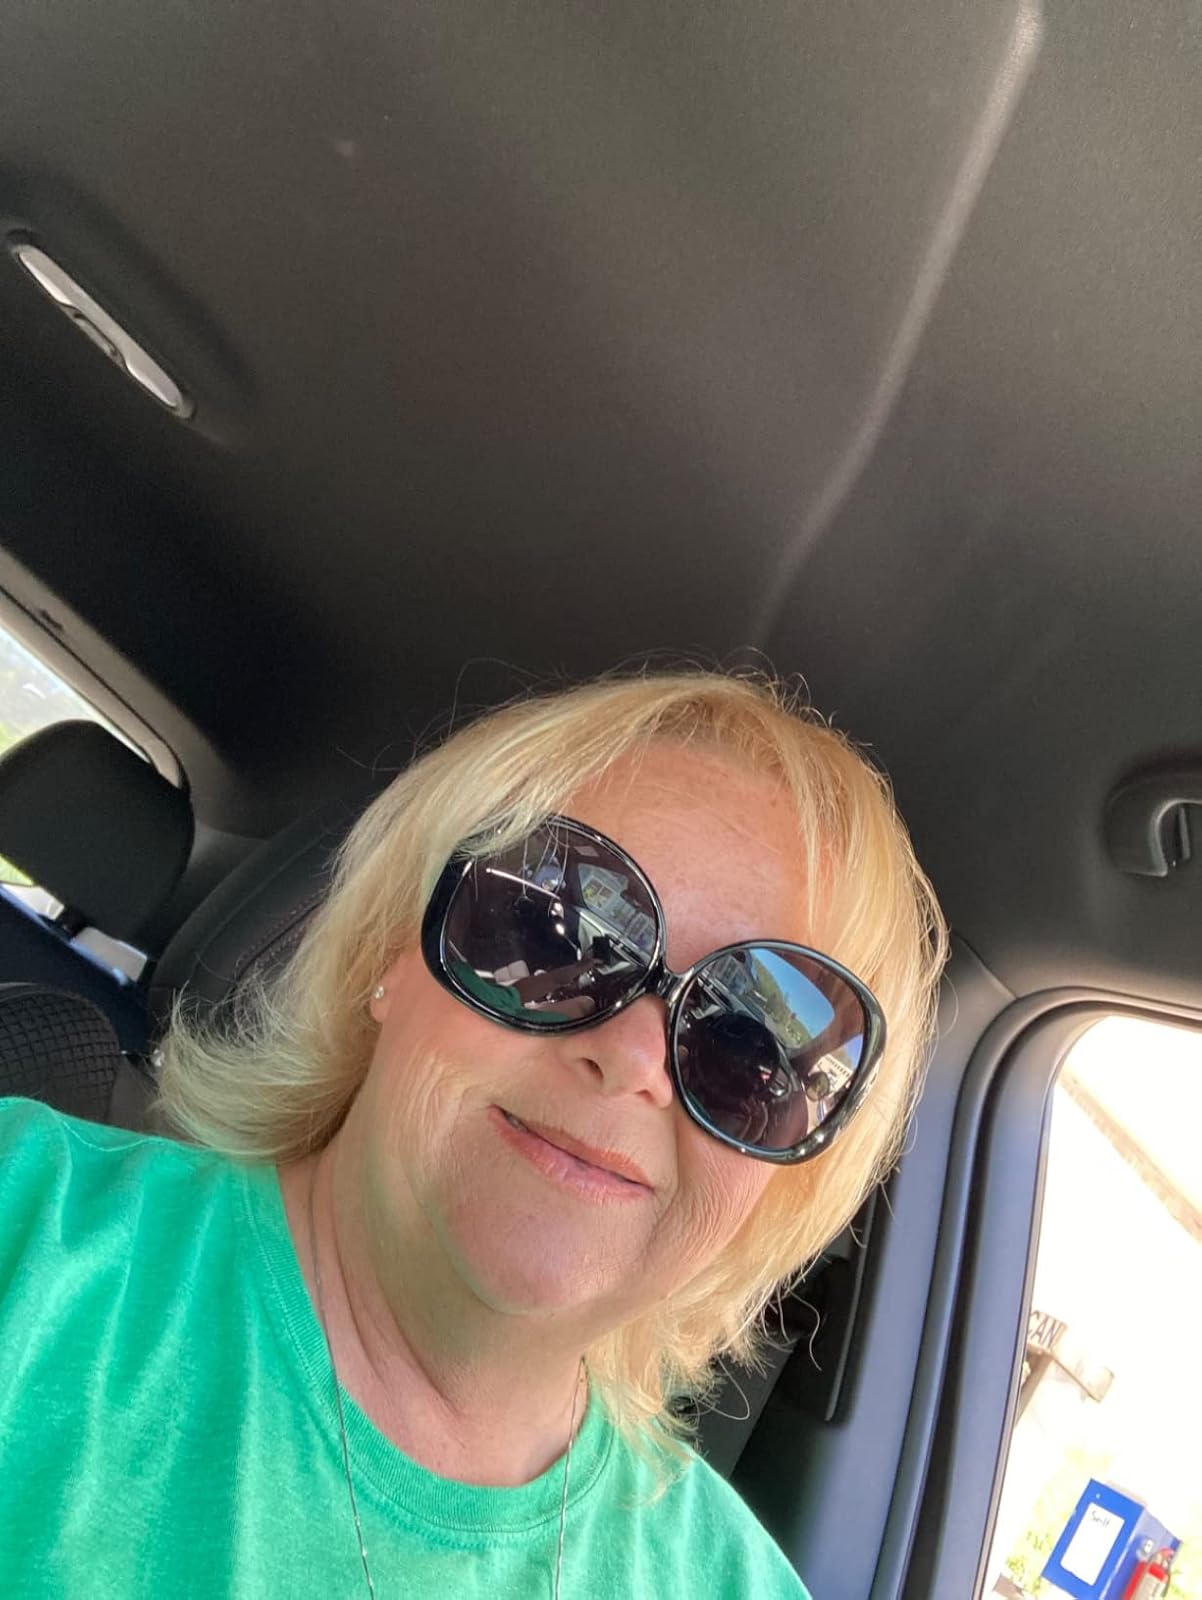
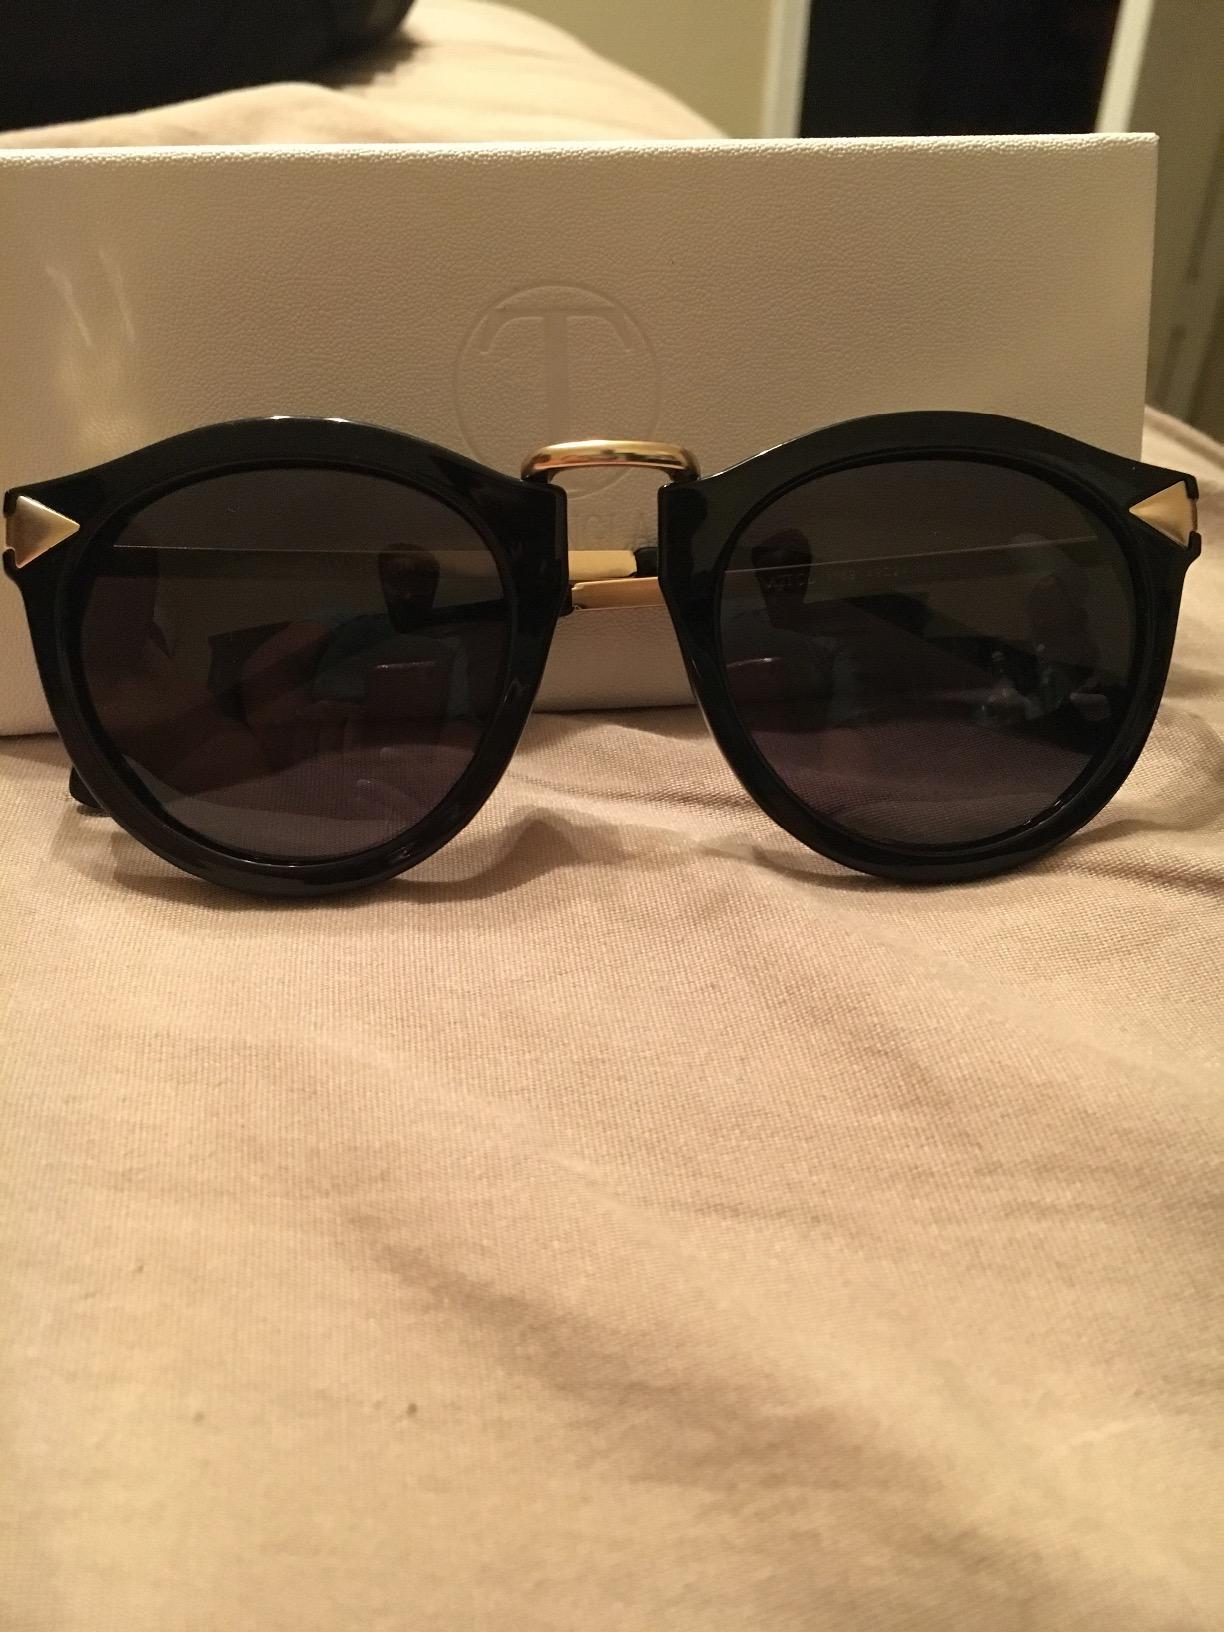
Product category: accessories_sunglasses
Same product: no